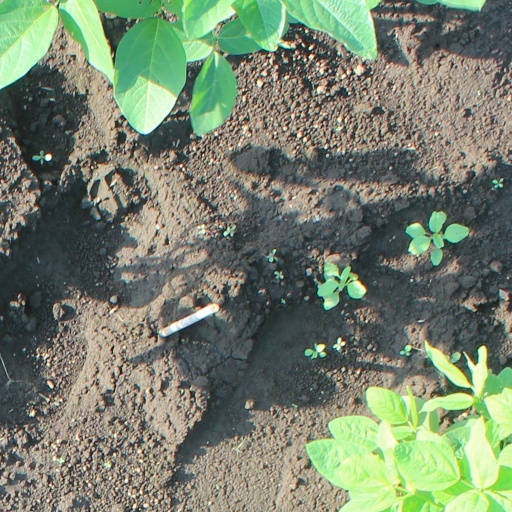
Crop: soybean